Anthela

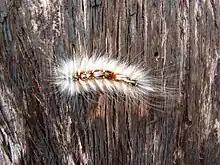
"Anthela varia" larva

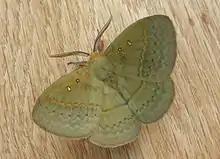
"Anthela nicothoe"

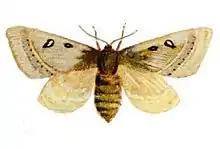
"Anthela ocellata"

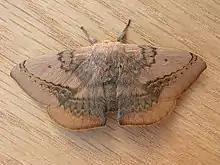
"Anthela varia"

Anthela is a genus of moths of the family Anthelidae. The genus was erected by Francis Walker in 1855.